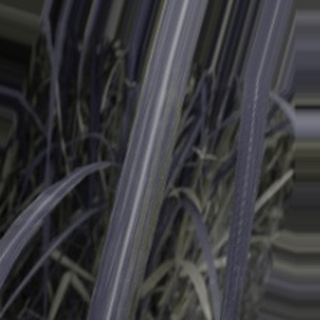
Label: sugarcane_bacterial_blight